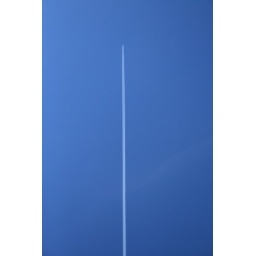
I think airplane lines in the sky are the most beautiful things in the world.